J. C. Buckstone

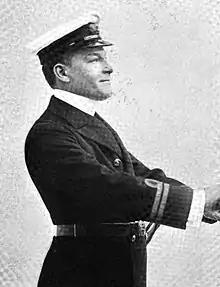
Buckstone in "The Admirable Crichton", 1902

John Copeland Buckstone (9 September 1859 – 24 September 1924) was an English stage and film actor of the late Victorian and Edwardian eras, who was most famous for his 1901 stage play "Scrooge", which was the basis for the first film version of "A Christmas Carol" in the same year. He was the son of the actor John Baldwin Buckstone and the brother of Lucy Isabella Buckstone.